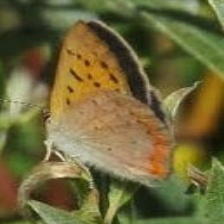
Species: PURPLISH COPPER
Butterfly family (ImageNet category): lycaenid_butterfly